James Gately

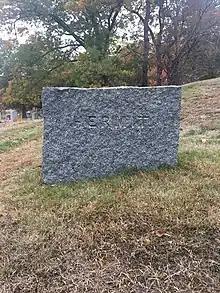
James Gately's grave

James Gately (1810–1875), also known as the Hermit of Hyde Park, was a 19th-century English-born American hermit. He was born in England in 1810 to wealthy parents. He studied at the University of Oxford. He had a son out of wedlock in 1850. He then sailed to Australia but returned the following year. He was still unable to marry the mother of his son, and so set sail for the United States instead, settling in Roxbury, Massachusetts.